Lipidome

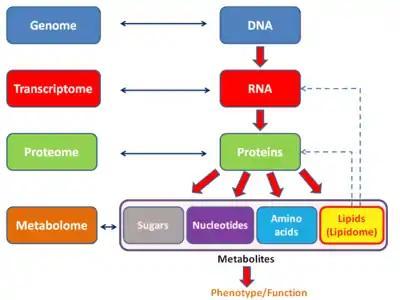
The lipidome (in yellow) as a part of the metabolome and the total interactome of a cell.

The lipidome refers to the totality of lipids in cells. Lipids are one of the four major molecular components of biological organisms, along with proteins, sugars and nucleic acids. Lipidome is a term coined in the context of omics in modern biology, within the field of lipidomics. It can be studied using mass spectrometry and bioinformatics as well as traditional lab-based methods. The lipidome of a cell can be subdivided into the membrane-lipidome and mediator-lipidome.